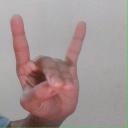
अक्षर: श